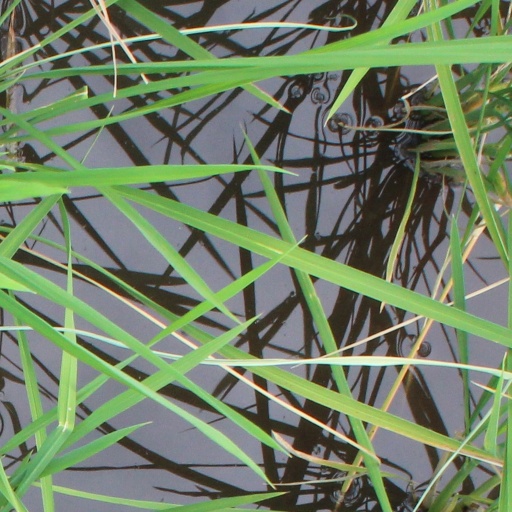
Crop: rice